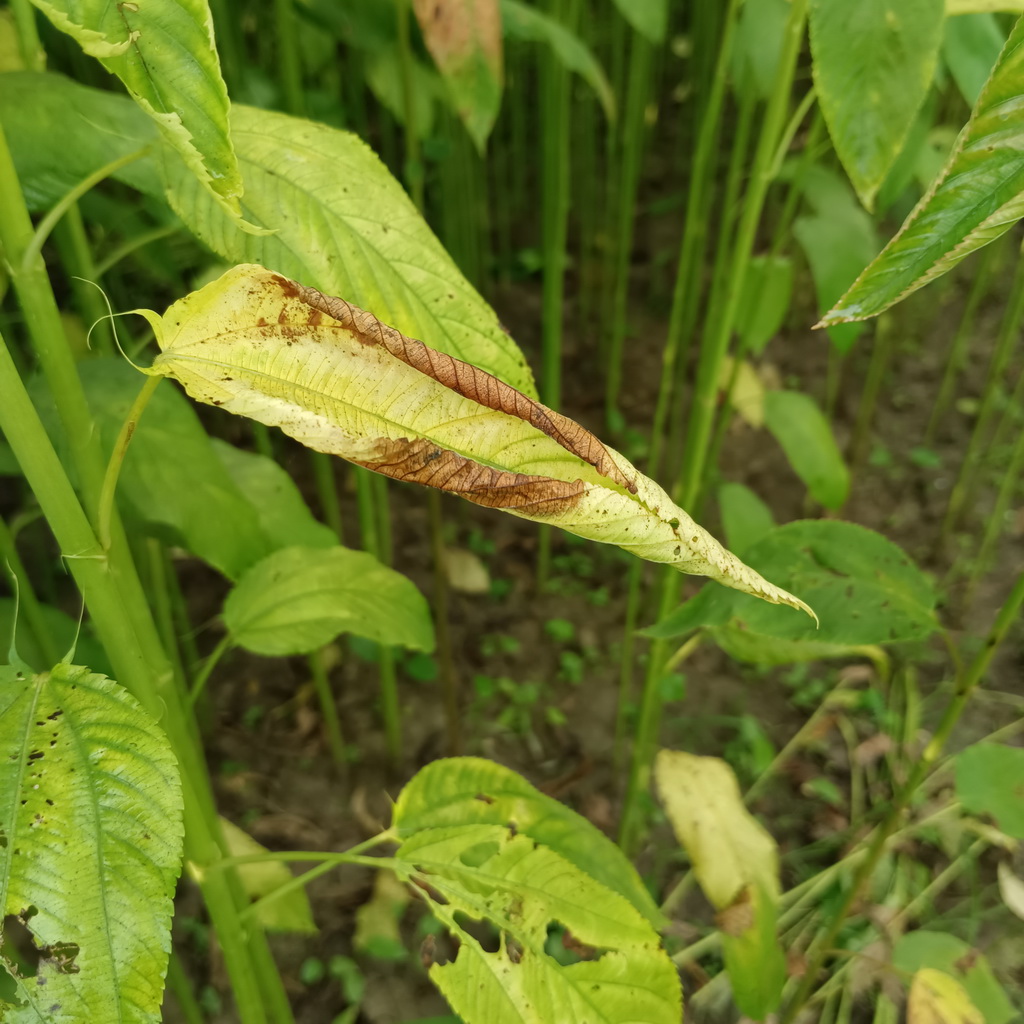
Label: Mosaic